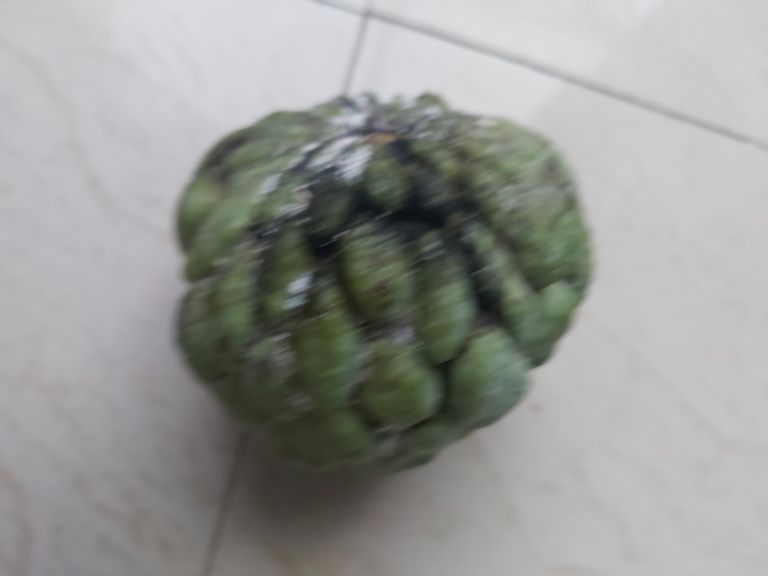
Disease label: Athracnose